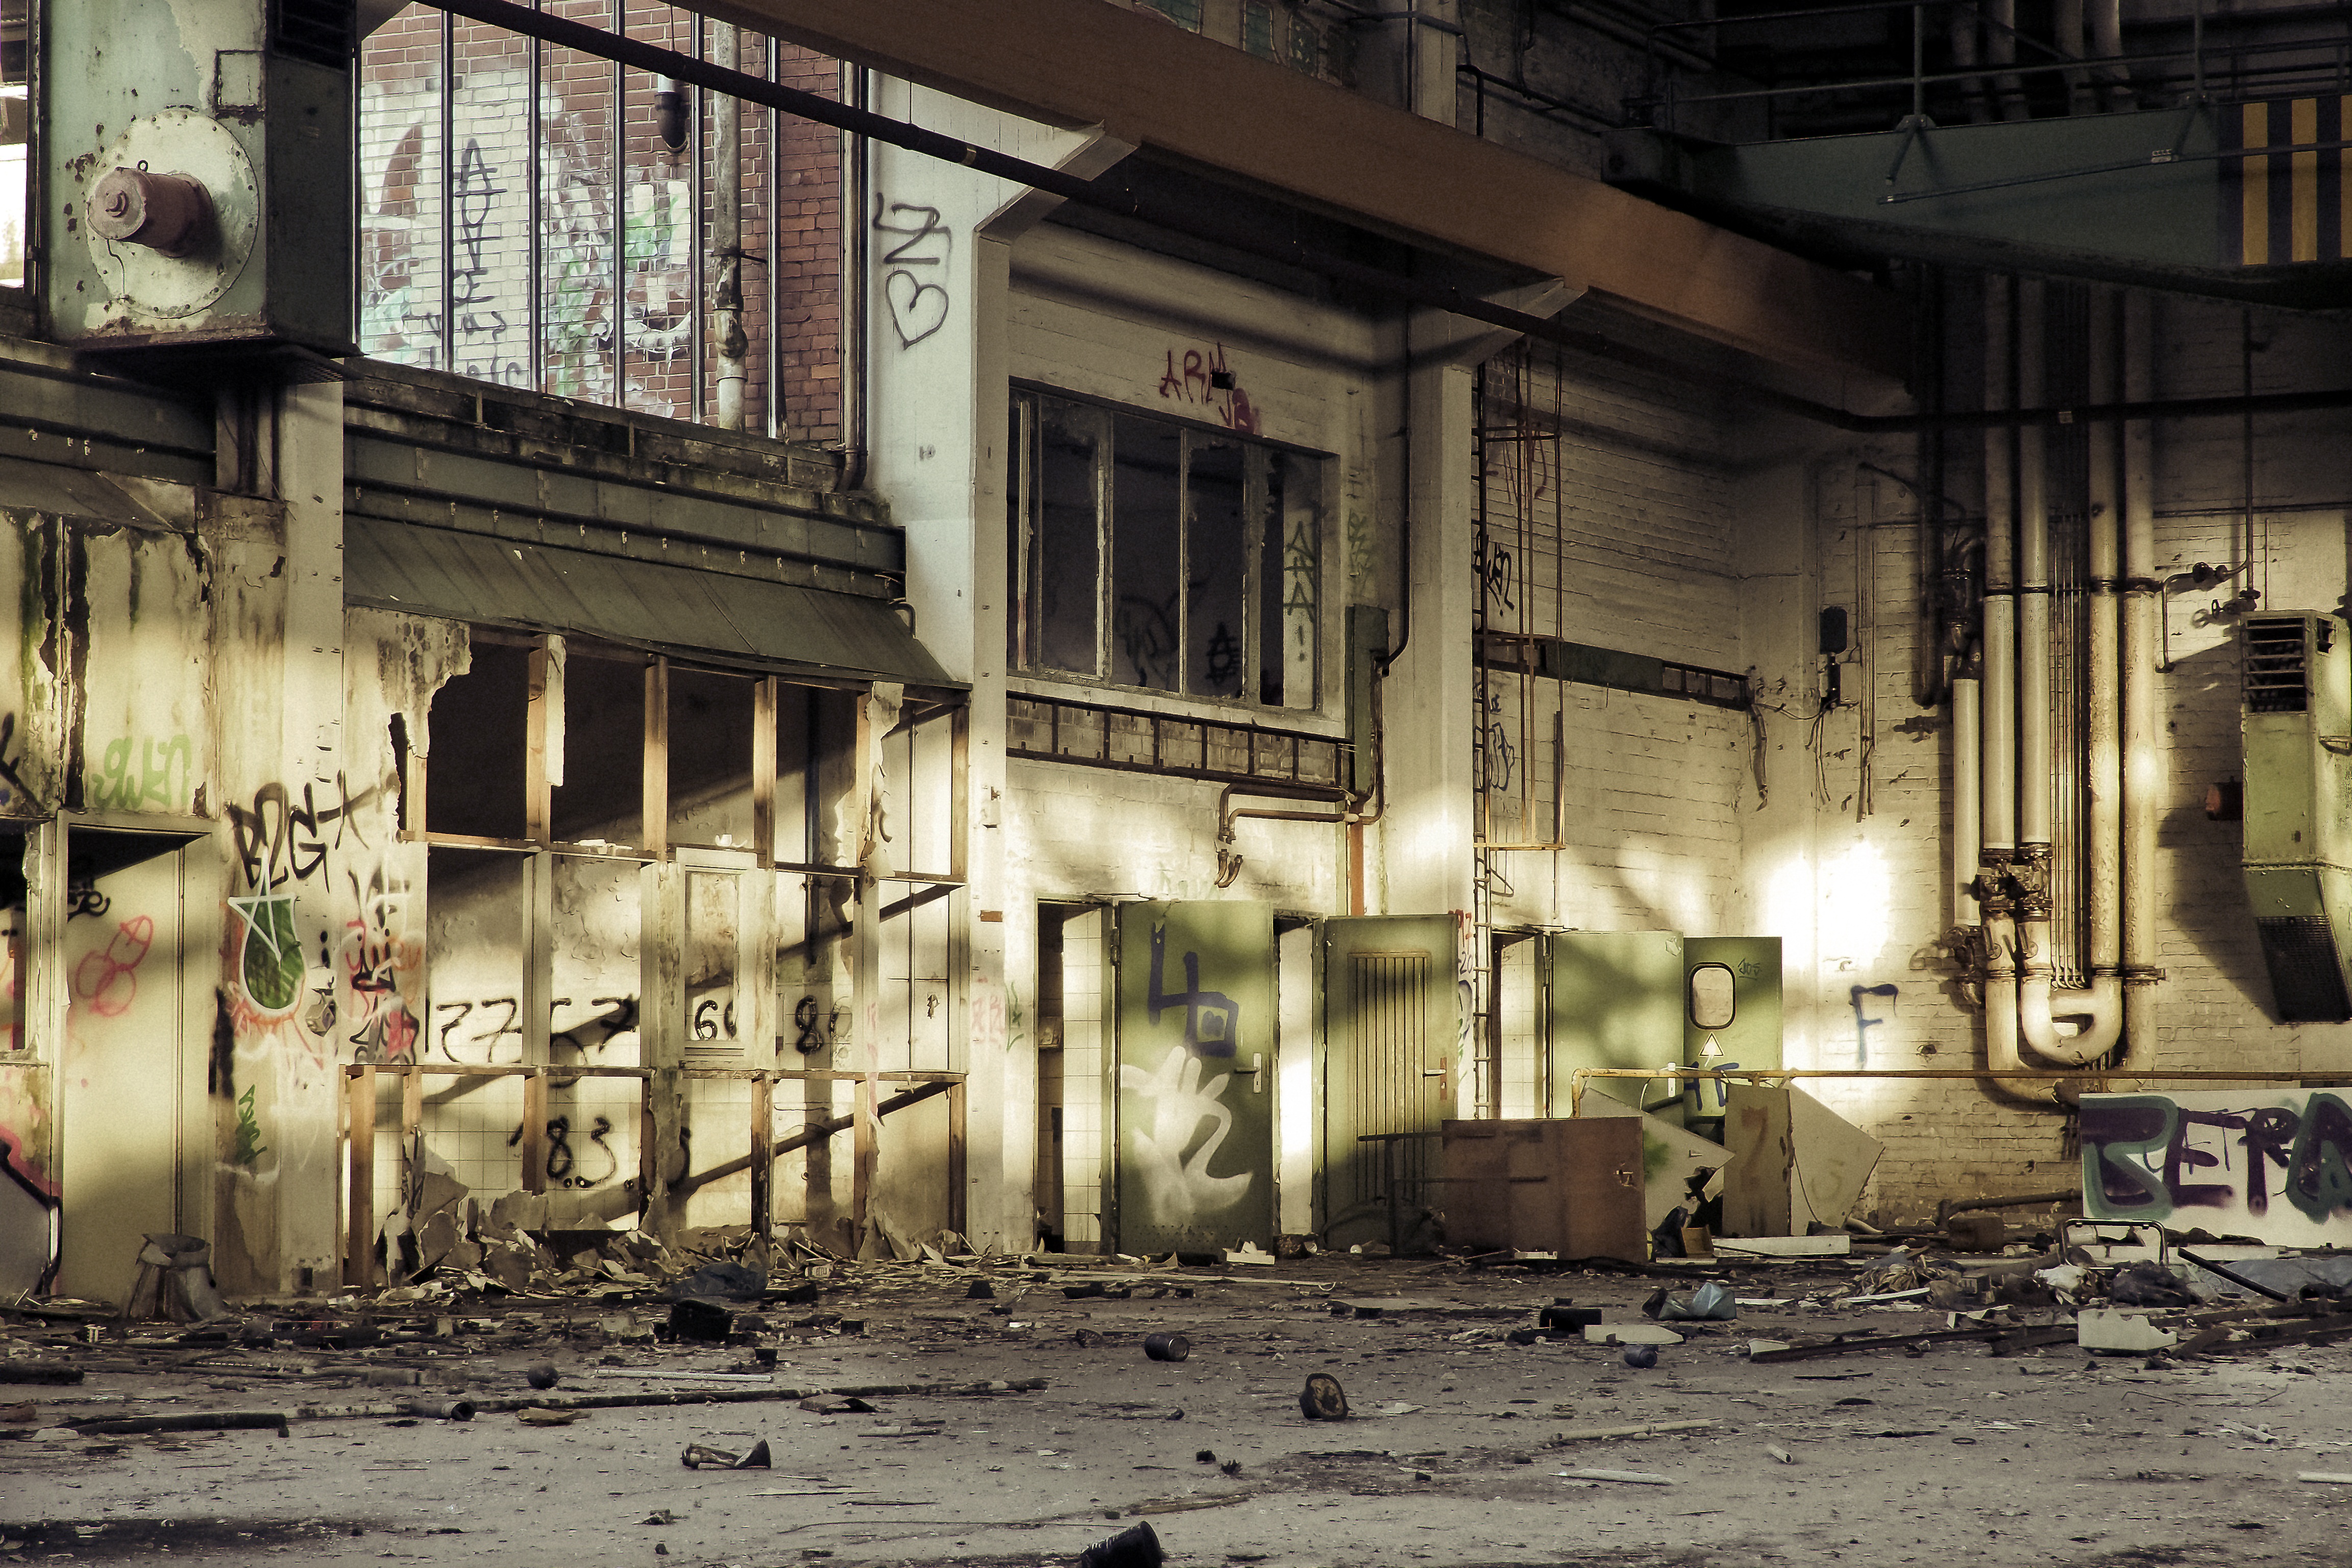
architecture, road, street, window, building, old, atmosphere, dark, hall, broken, factory, industry, decay, ruin, old building, destroyed, lichtspiel, art, transience, dilapidated, stock, history, destruction, mood, past, forget, transient, leave, industrial plant, lost places, pforphoto, break up, industrial building, factory building, lapsed, old factory, ailing, industrial hall, old factory hall, run down, urban area, ancient history